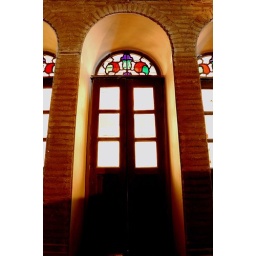
beautiful windows in mirror room !